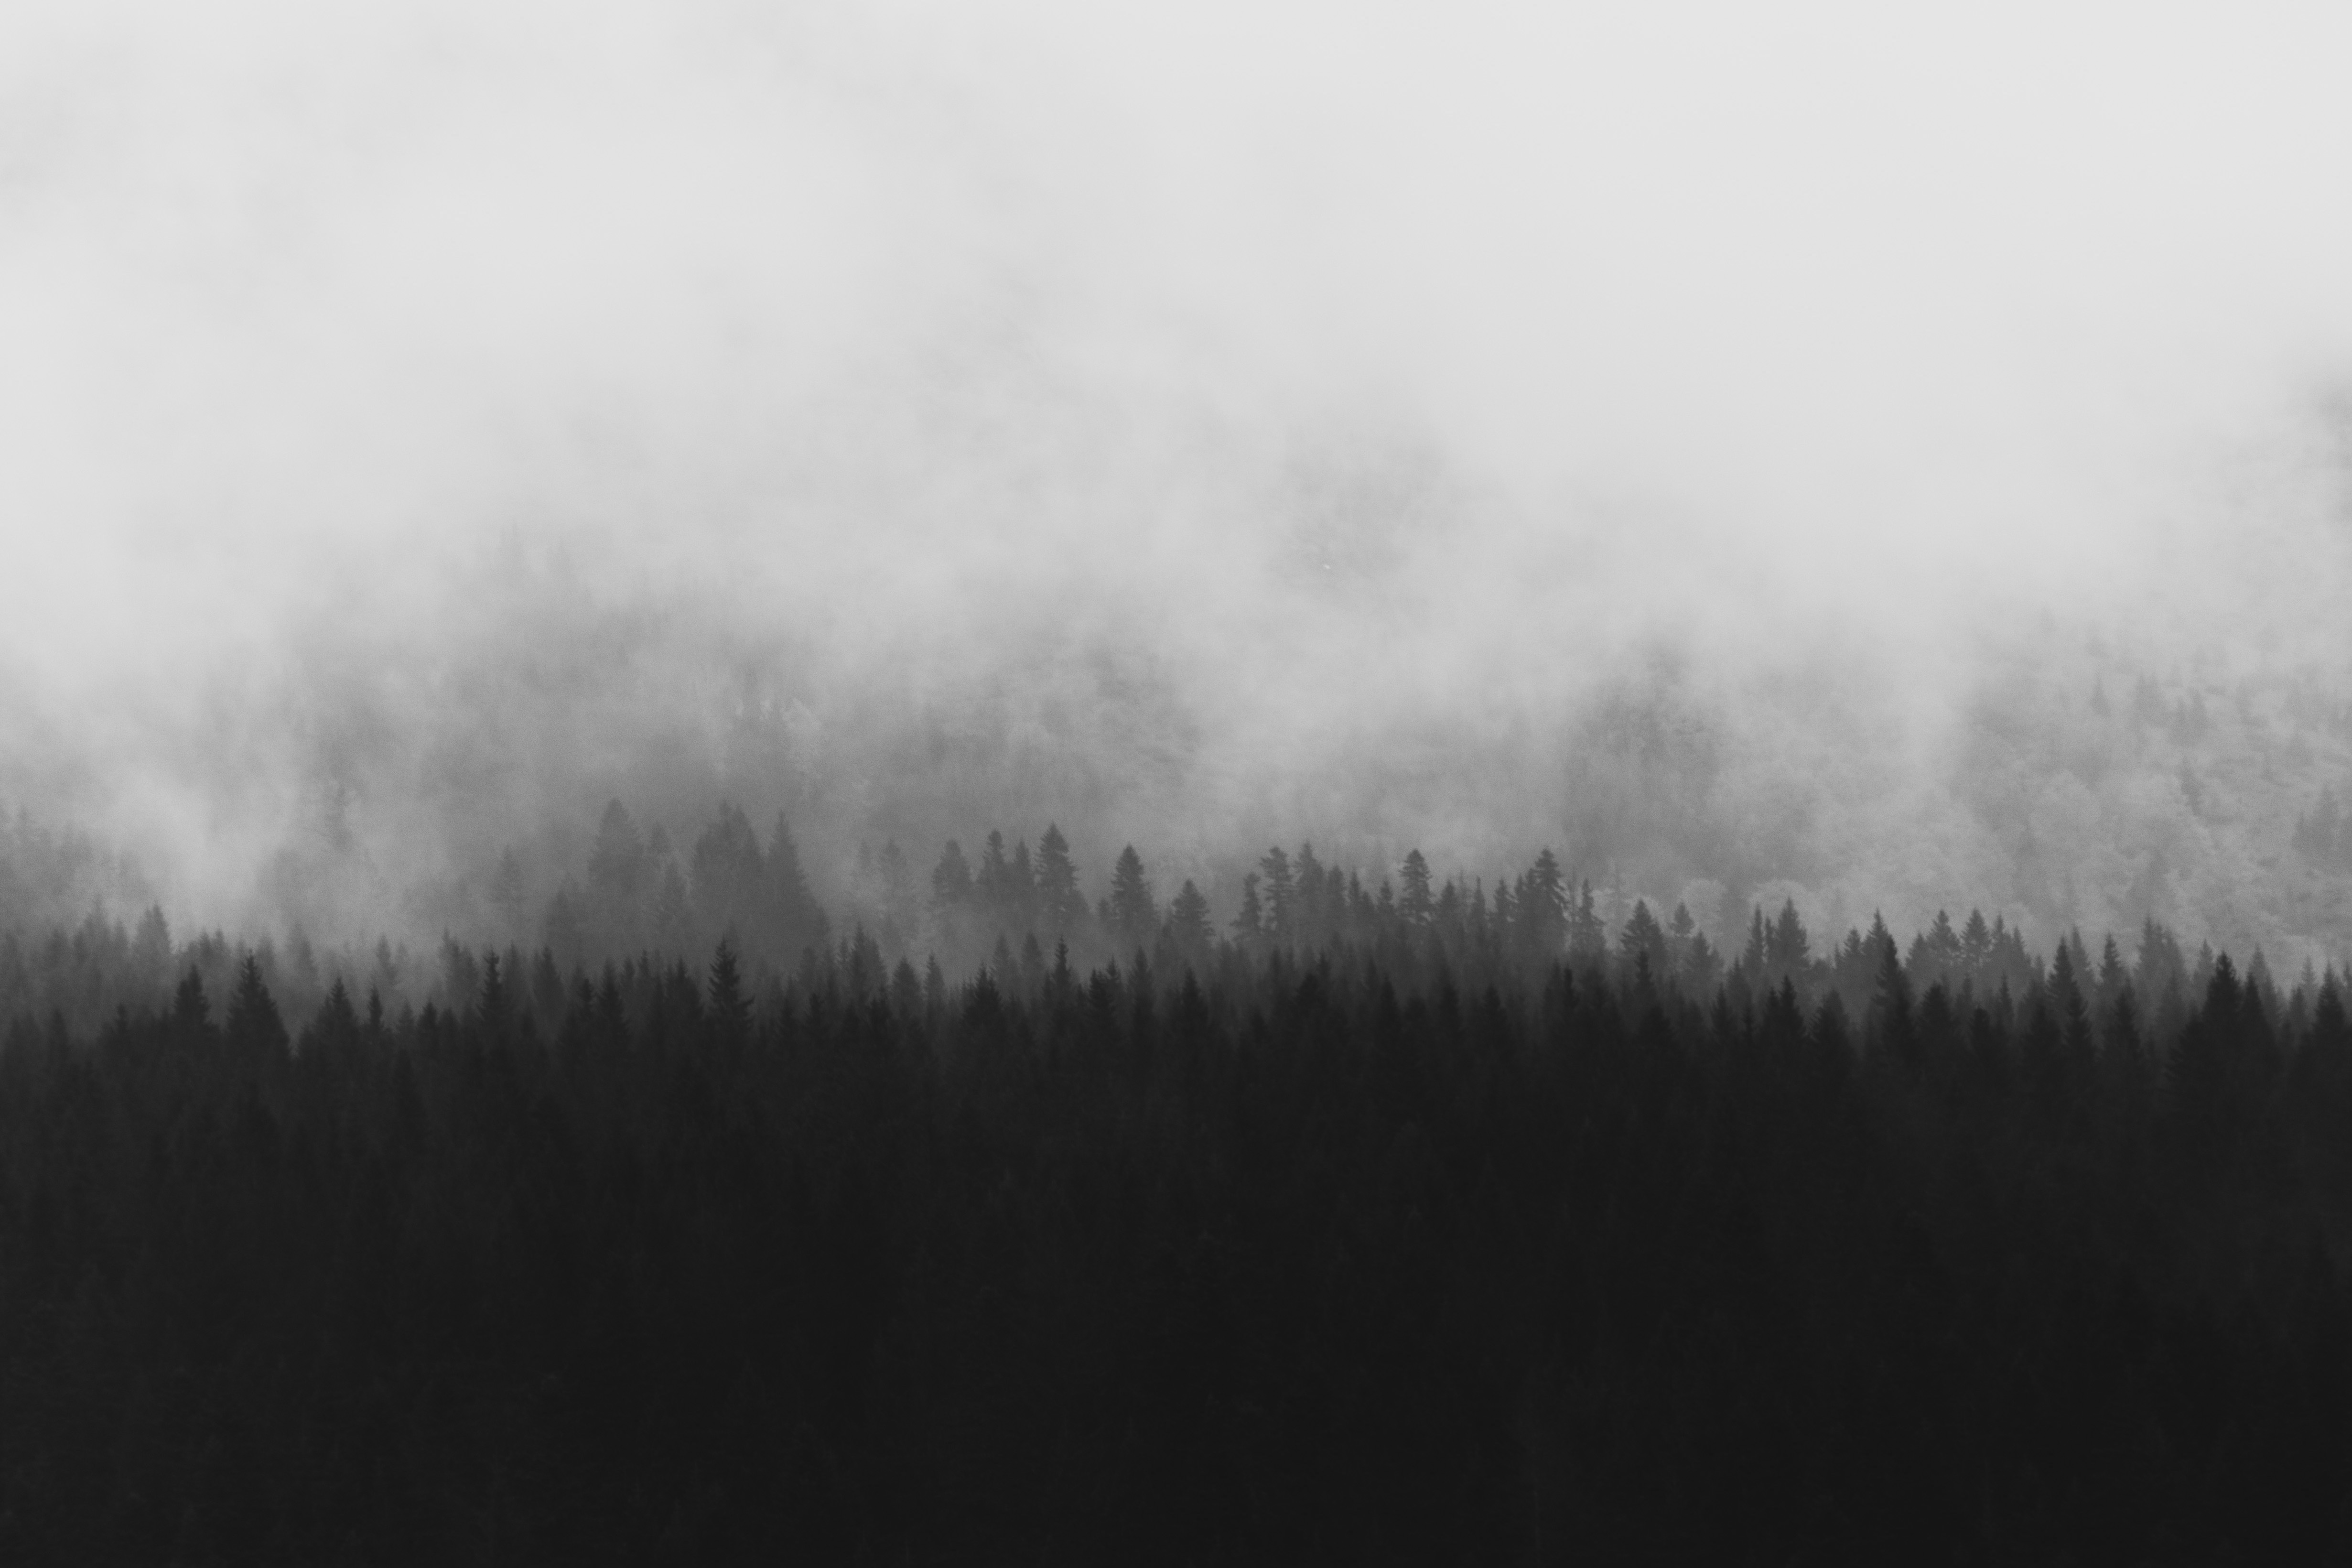
tree, nature, forest, grass, cloud, black and white, fog, mist, white, morning, dawn, atmosphere, foggy, weather, haze, darkness, monochrome, cloudy and black, monochrome photography, atmospheric phenomenon, atmosphere of earth